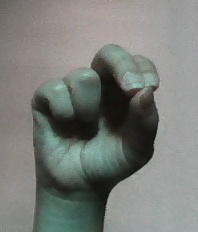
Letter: gaaf